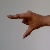
The image shows a hand gesture representing the letter 'Z' in Indian Sign Language.